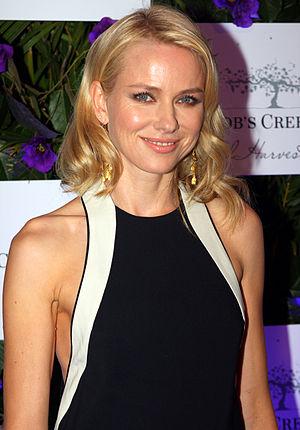
ISFJ est une abréviation utilisée dans le cadre du Myers-Briggs Type Indicator au sujet de l'un des 16 types psychologiques du test. Il est l'un des quatre types appartenant au tempérament Gardien.